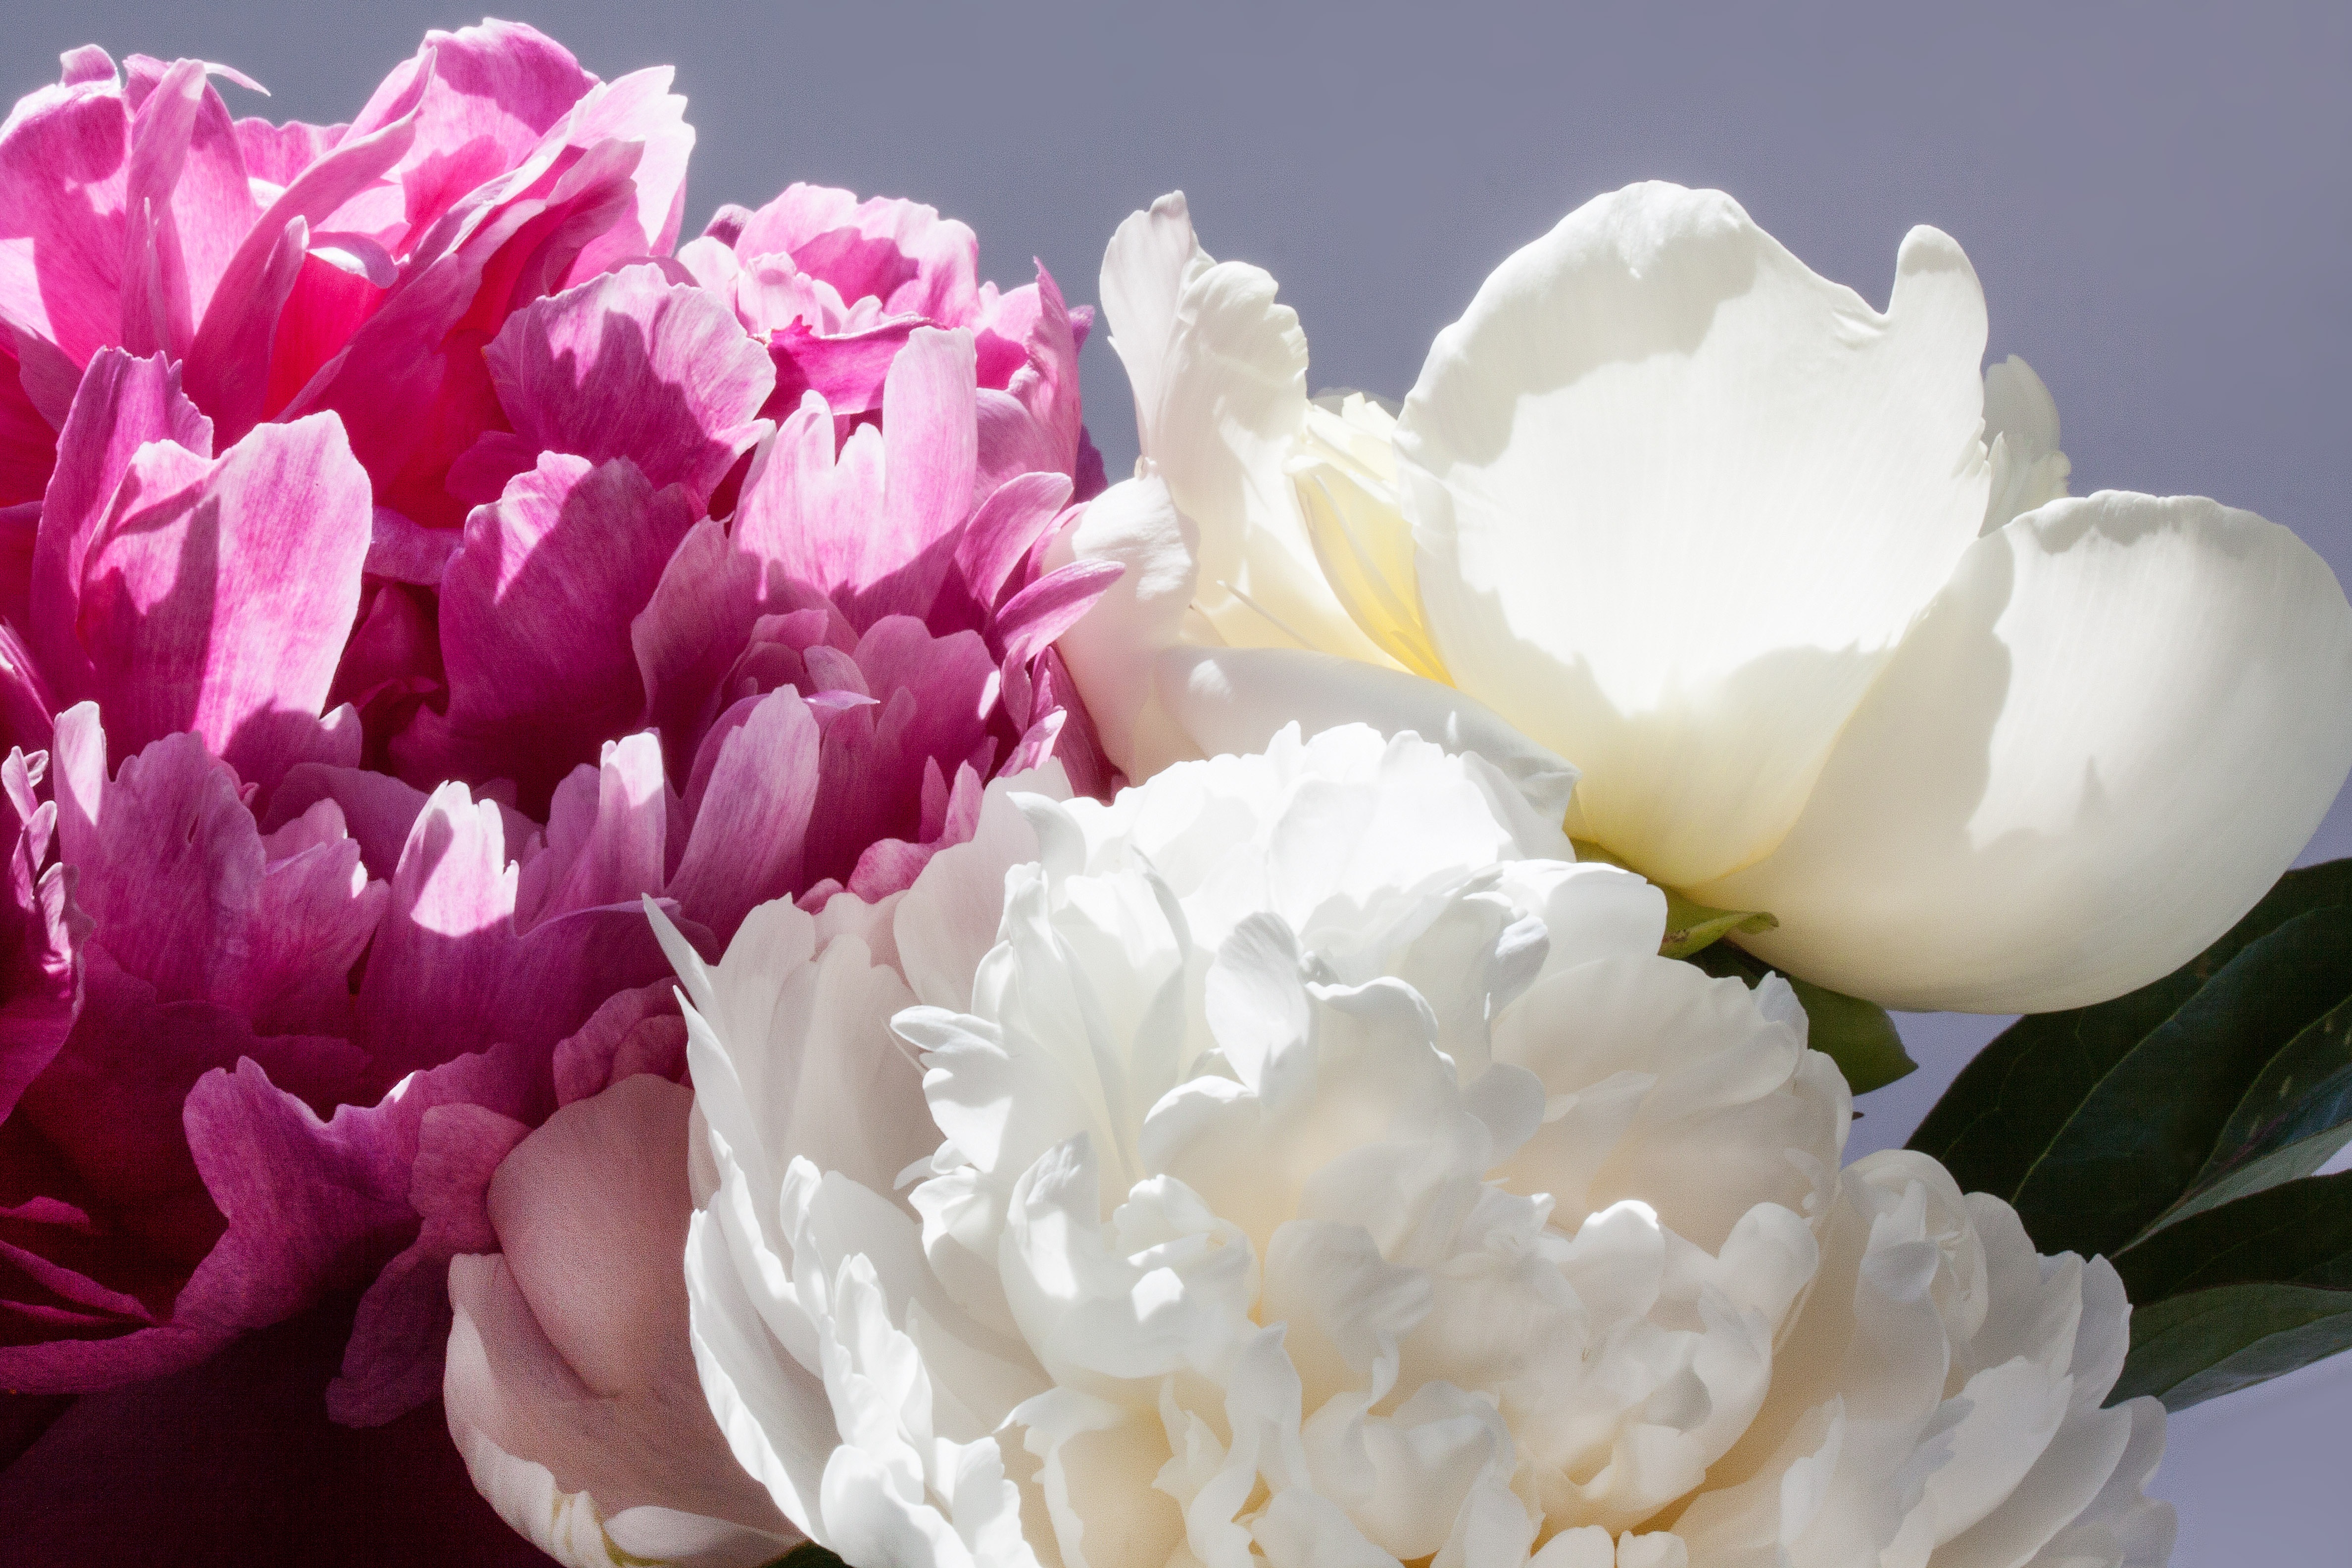
nature, blossom, plant, white, flower, petal, bloom, tulip, bouquet, spring, green, lush, pink, flora, peony, macro photography, ornamental plant, flowering plant, double flower, pentecost, land plant